Hukam Chand Kachwai

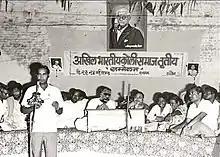
President Ram Nath Kovind (as young man) speaking in 3rd meeting of Koli society in Ujjain and Hukam Chand Kachwai seating on stage in centre (left of table).jpg

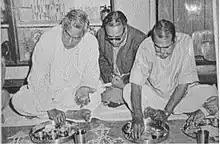
Atal Bihari Vajpayee enjoying dal-bati-laddu at the residence of then MP Hukamchand Kachhwai (right-most) in Bahadurganj in 1977

Hukam Chand Kachwai was born in Ujjain, Madhya Pradesh. He was elected MP from Morena and Shajapur. Whereas, he was MP from Ujjain for two terms. After the formation of Janata Party and BJP, he left the party and joined the Congress in the 1990s, due to a tussle over policy issues.